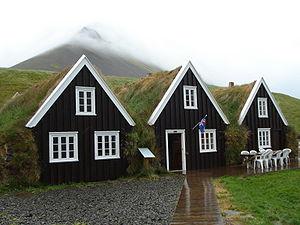
Hrafnseyri est une localité d'Islande, dans la région des Vestfirðir, connue pour être le village natal de Jón Sigurðsson, chef de file du mouvement pacifiste pour l'indépendance de l'Islande.